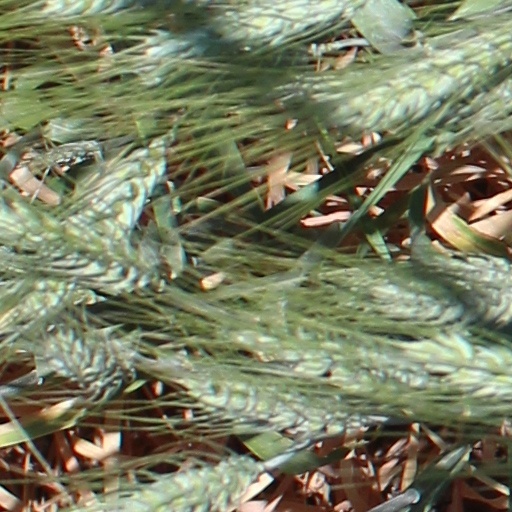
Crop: wheat